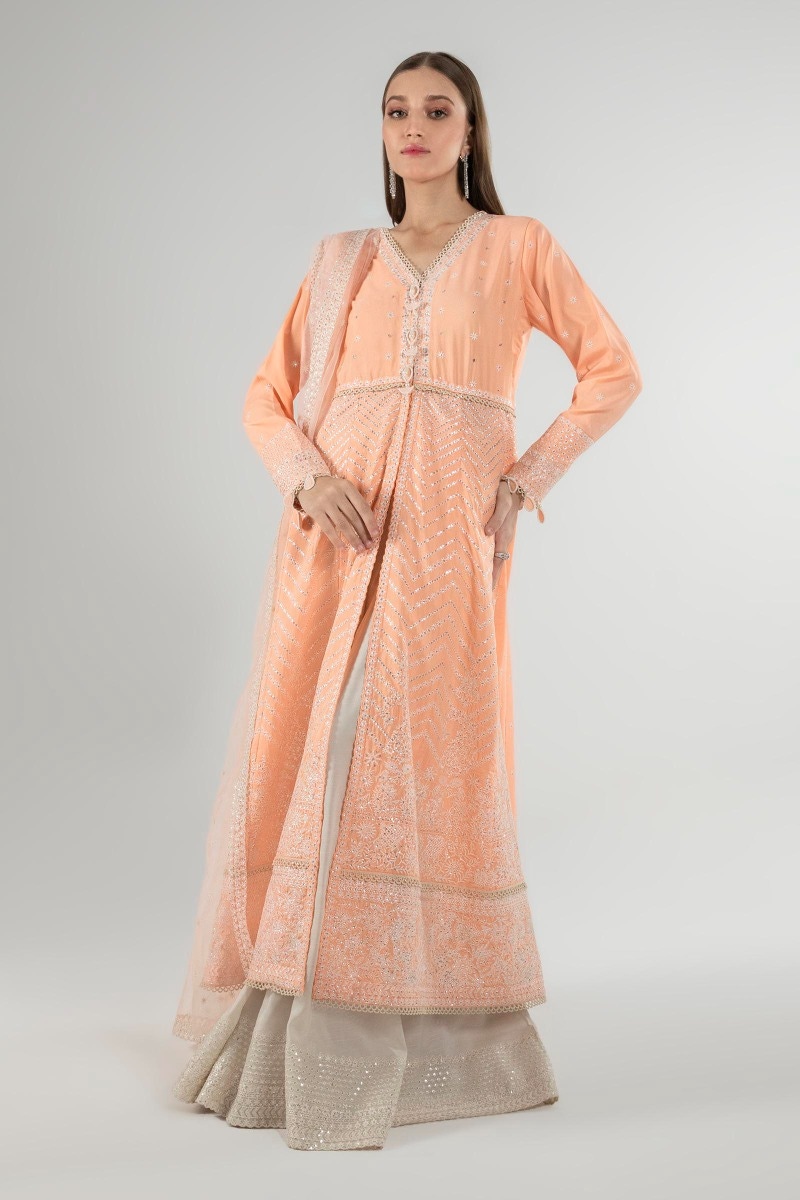
peach khanima embroidered long k